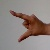
The image shows a hand gesture representing the letter 'Z' in Indian Sign Language.